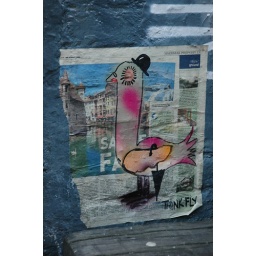
waiting in the queue for black rat press: thinkfly dandy bird